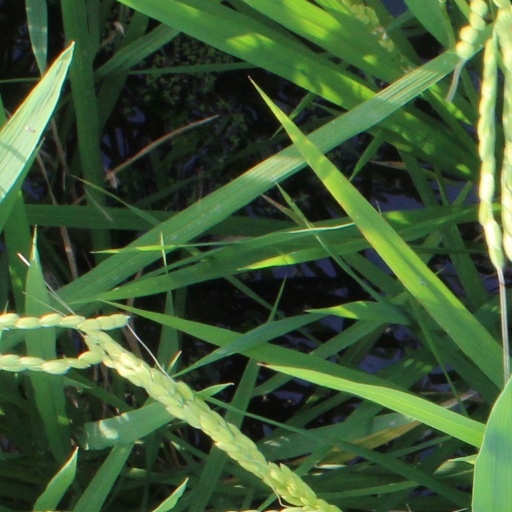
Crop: rice